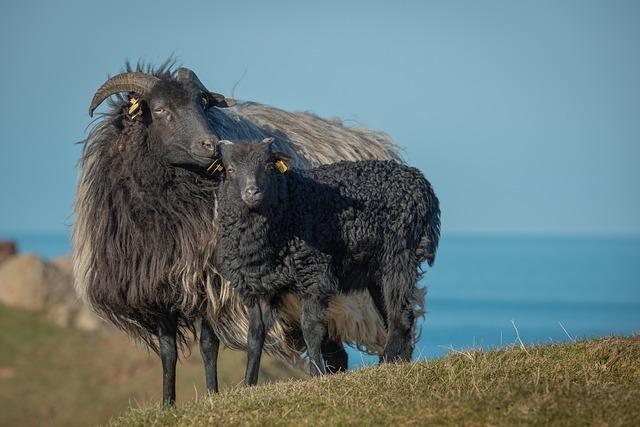
sheep